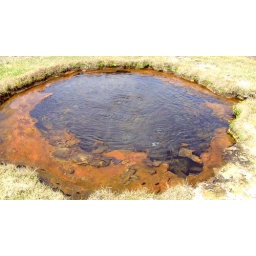
Sulfur water bubble up from the middle earth. The yellow crust are formed by thermophile bacteria.